12 and Holding

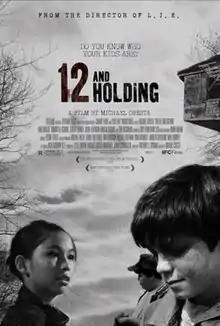
Theatrical release poster

12 and Holding is a 2005 American coming-of-age drama film directed by Michael Cuesta and starring Conor Donovan, Jesse Camacho, Zoe Weizenbaum, and Jeremy Renner. The film is distributed by IFC Films and was released on May 19, 2006 in limited theaters.